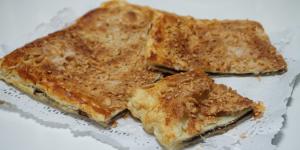
coca de hojaldre con chocolate